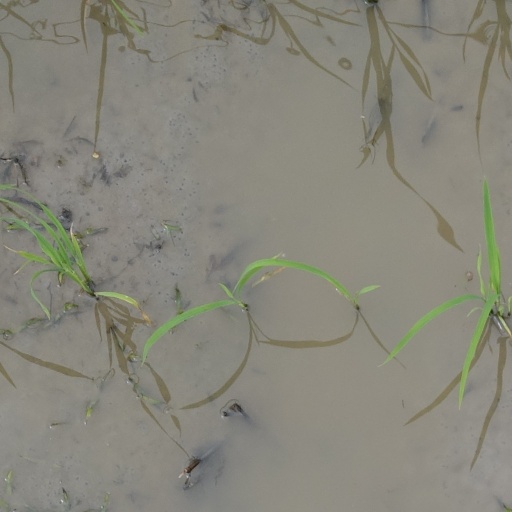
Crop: rice